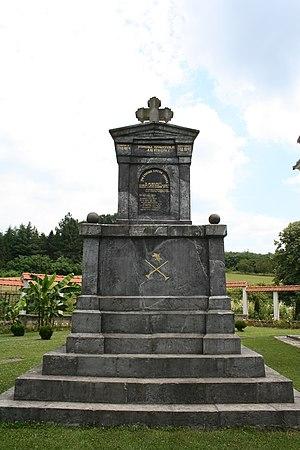
Le monastère de Čokešina est un monastère orthodoxe serbe situé à Čokešina, dans le district de Mačva et sur le territoire de la Ville de Loznica en Serbie. Il est inscrit sur la liste des monuments culturels de grande importance de la République de Serbie.